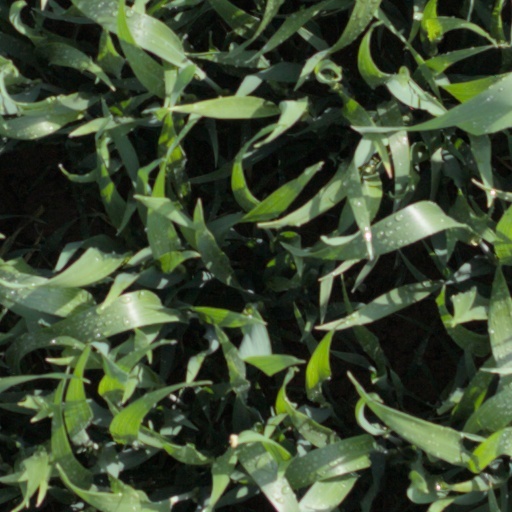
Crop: wheat